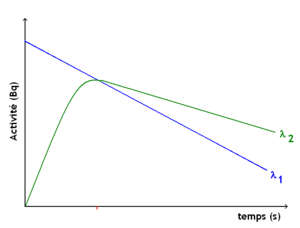
La décroissance radioactive est la réduction du nombre de noyaux radioactifs dans un échantillon. La décroissance radioactive se produit jusqu'à ce que tous les noyaux de l'échantillon soient stables.